Heikki H. Herlin

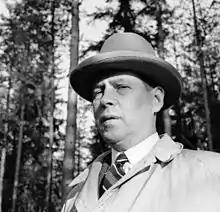
Heikki H. Herlin in 1955.

Heikki Hugo Herlin (7 February 1901 – 21 August 1989) was a Finnish engineer, industrialist and vuorineuvos.